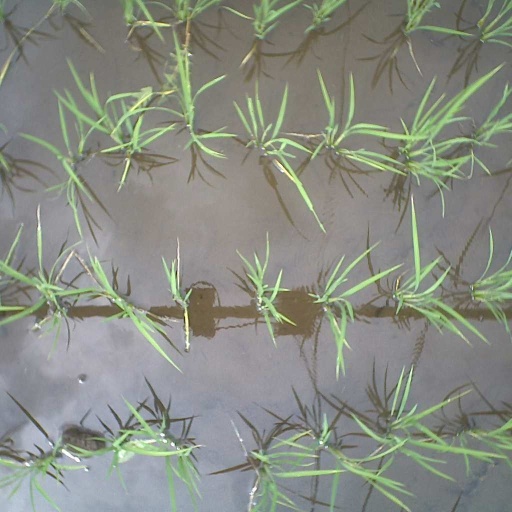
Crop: rice